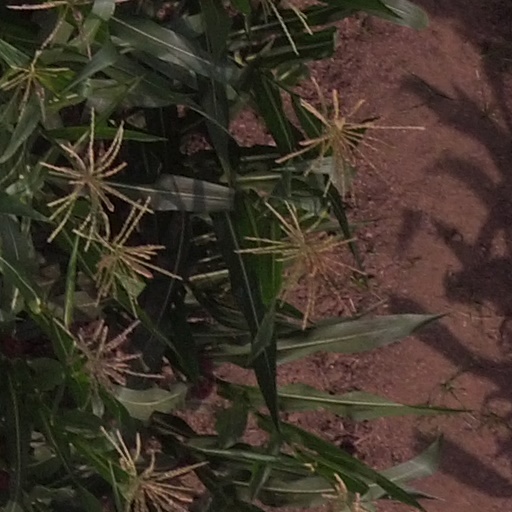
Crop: maize; corn